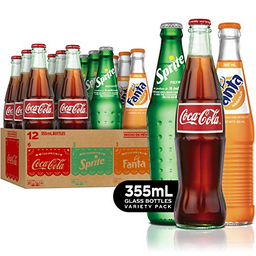
Label: glass